Training

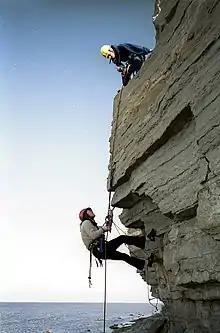
Mountaineering training in Estonia. It involves both instruction and physical exercise in the outdoor environment to develop skills that are necessary for survival in rock climbing.

Physical training concentrates on mechanistic goals: training programs in this area develop specific motor skills, agility, strength or physical fitness, often with an intention of peaking at a particular time.